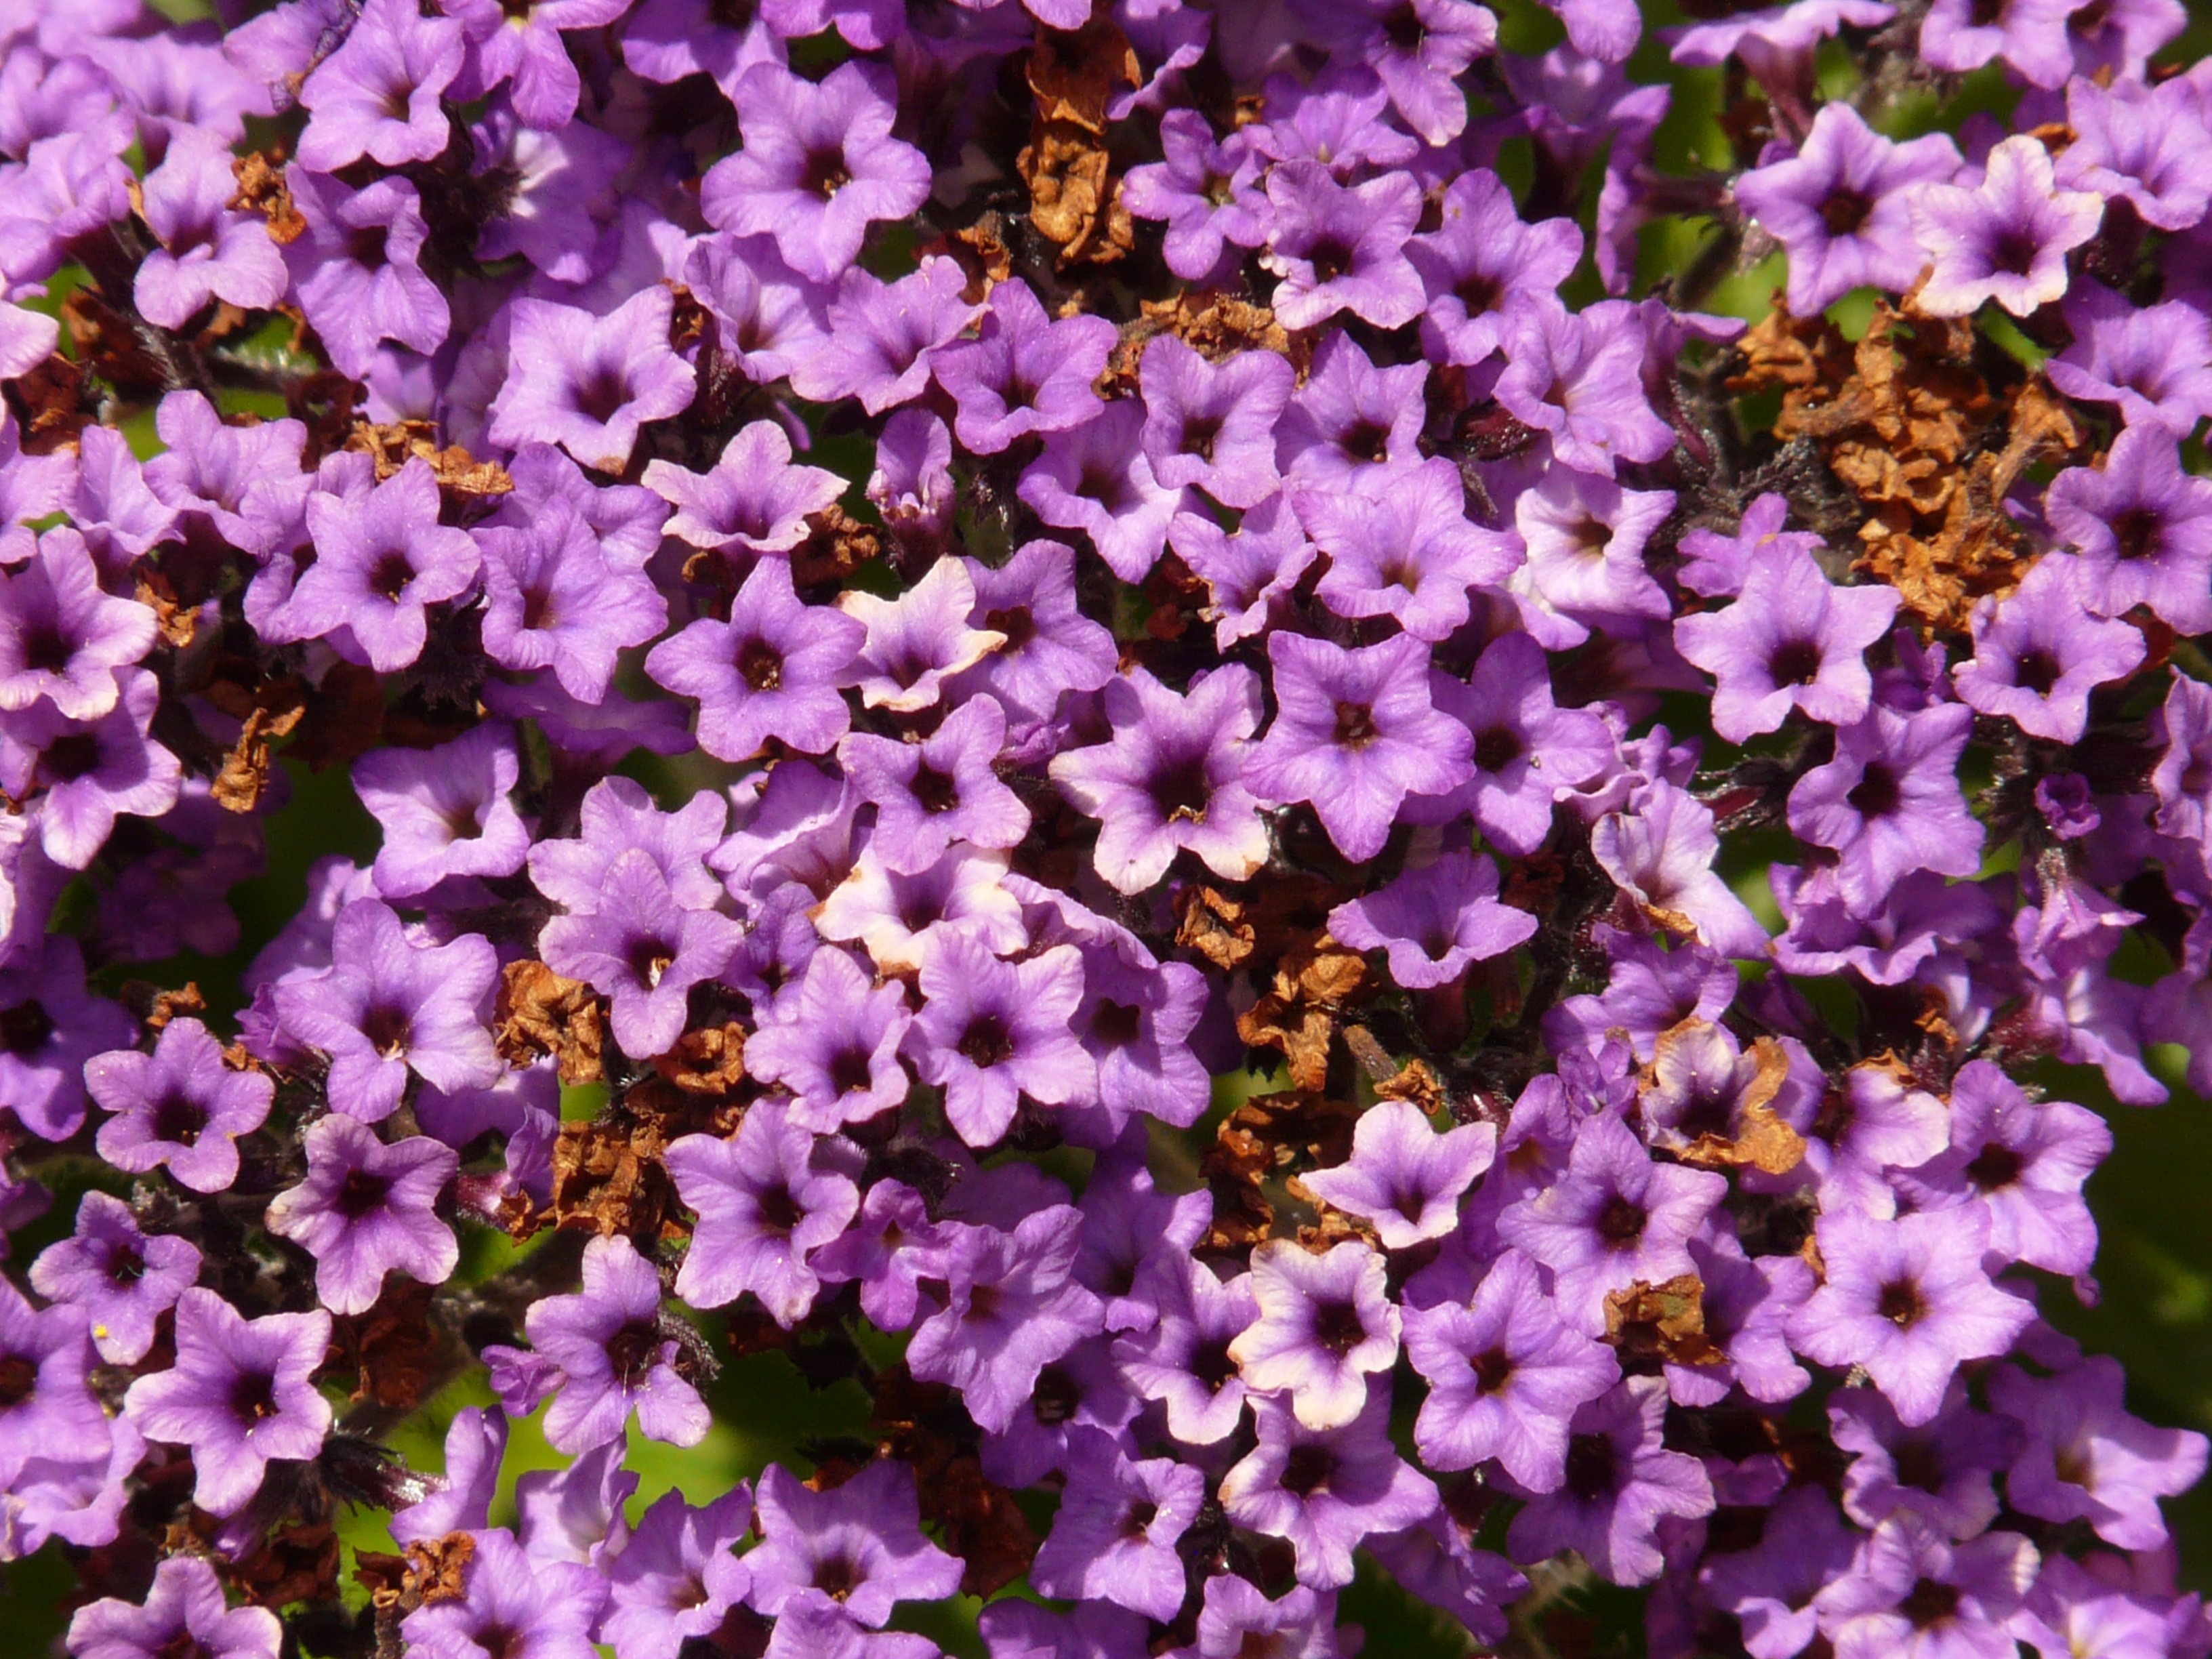
blossom, plant, flower, petal, bush, herb, botany, blue, flora, wildflower, shrub, violet, solstice, macro photography, flowering plant, balcony plant, aubretia, annual plant, land plant, violet family, breckland thyme, vanilla flower, heliotrope, boretschgew chs